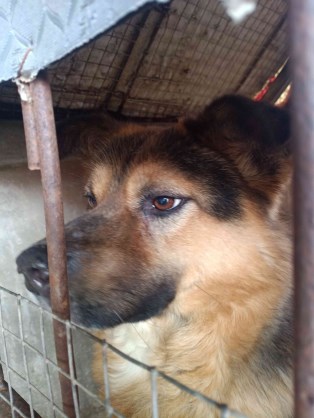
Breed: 3336-n000121-chinese_rural_dog